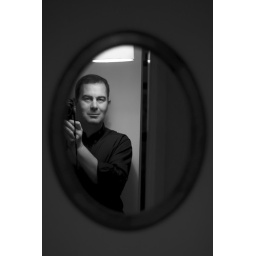
Late night (for me). Couldn't face setting up the tripod so just a quickie in the mirror